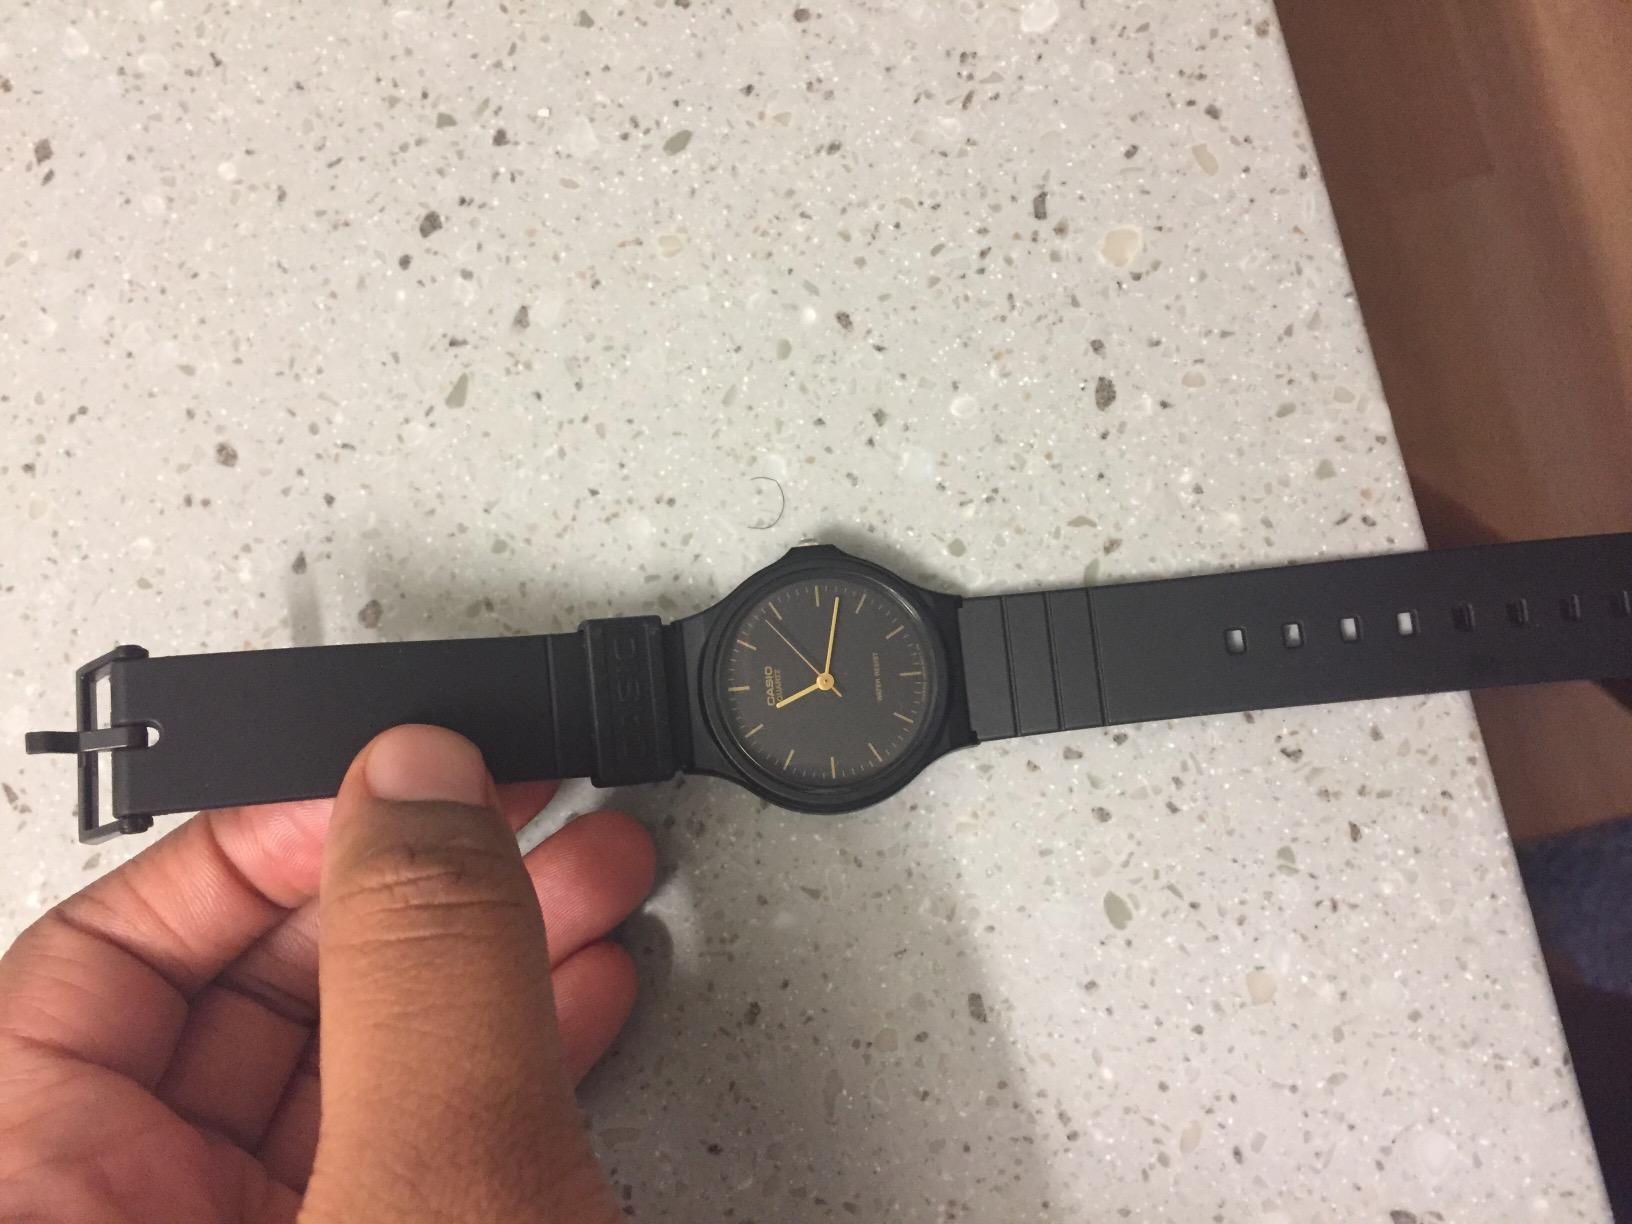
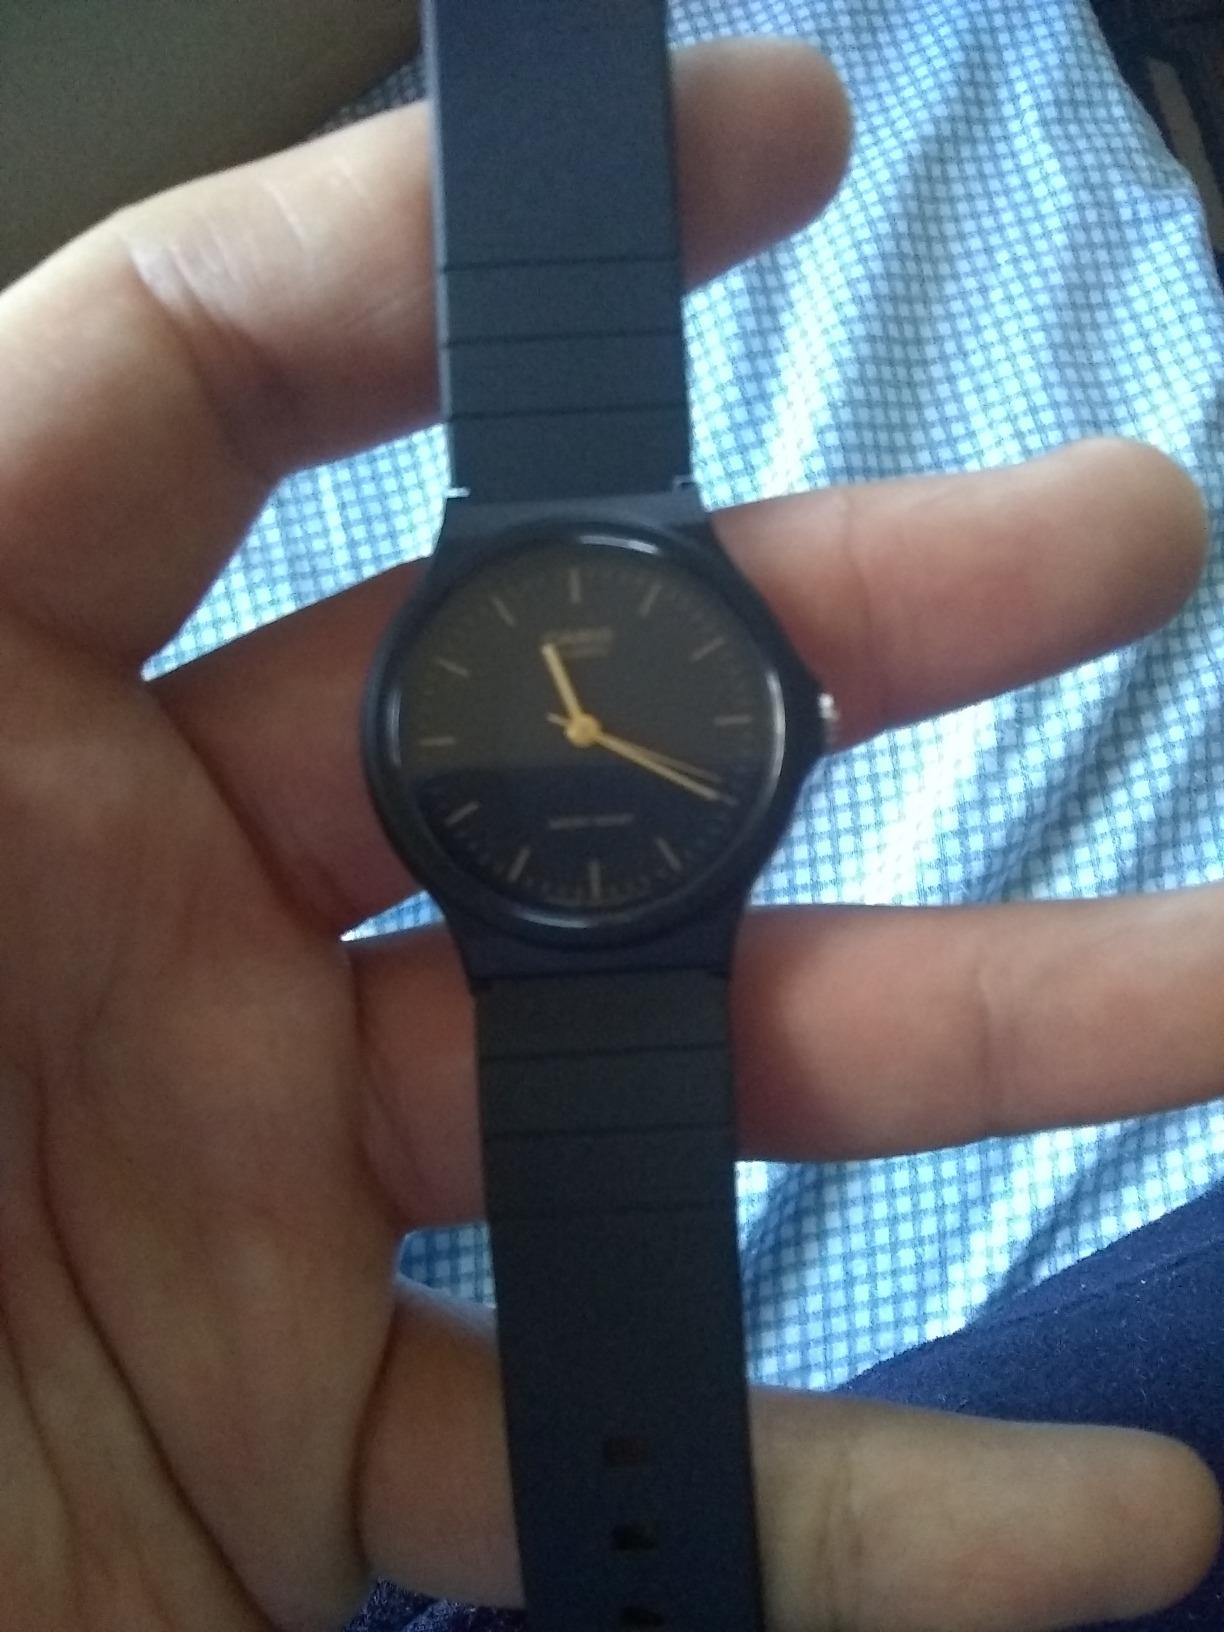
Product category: accessories_watch
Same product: yes